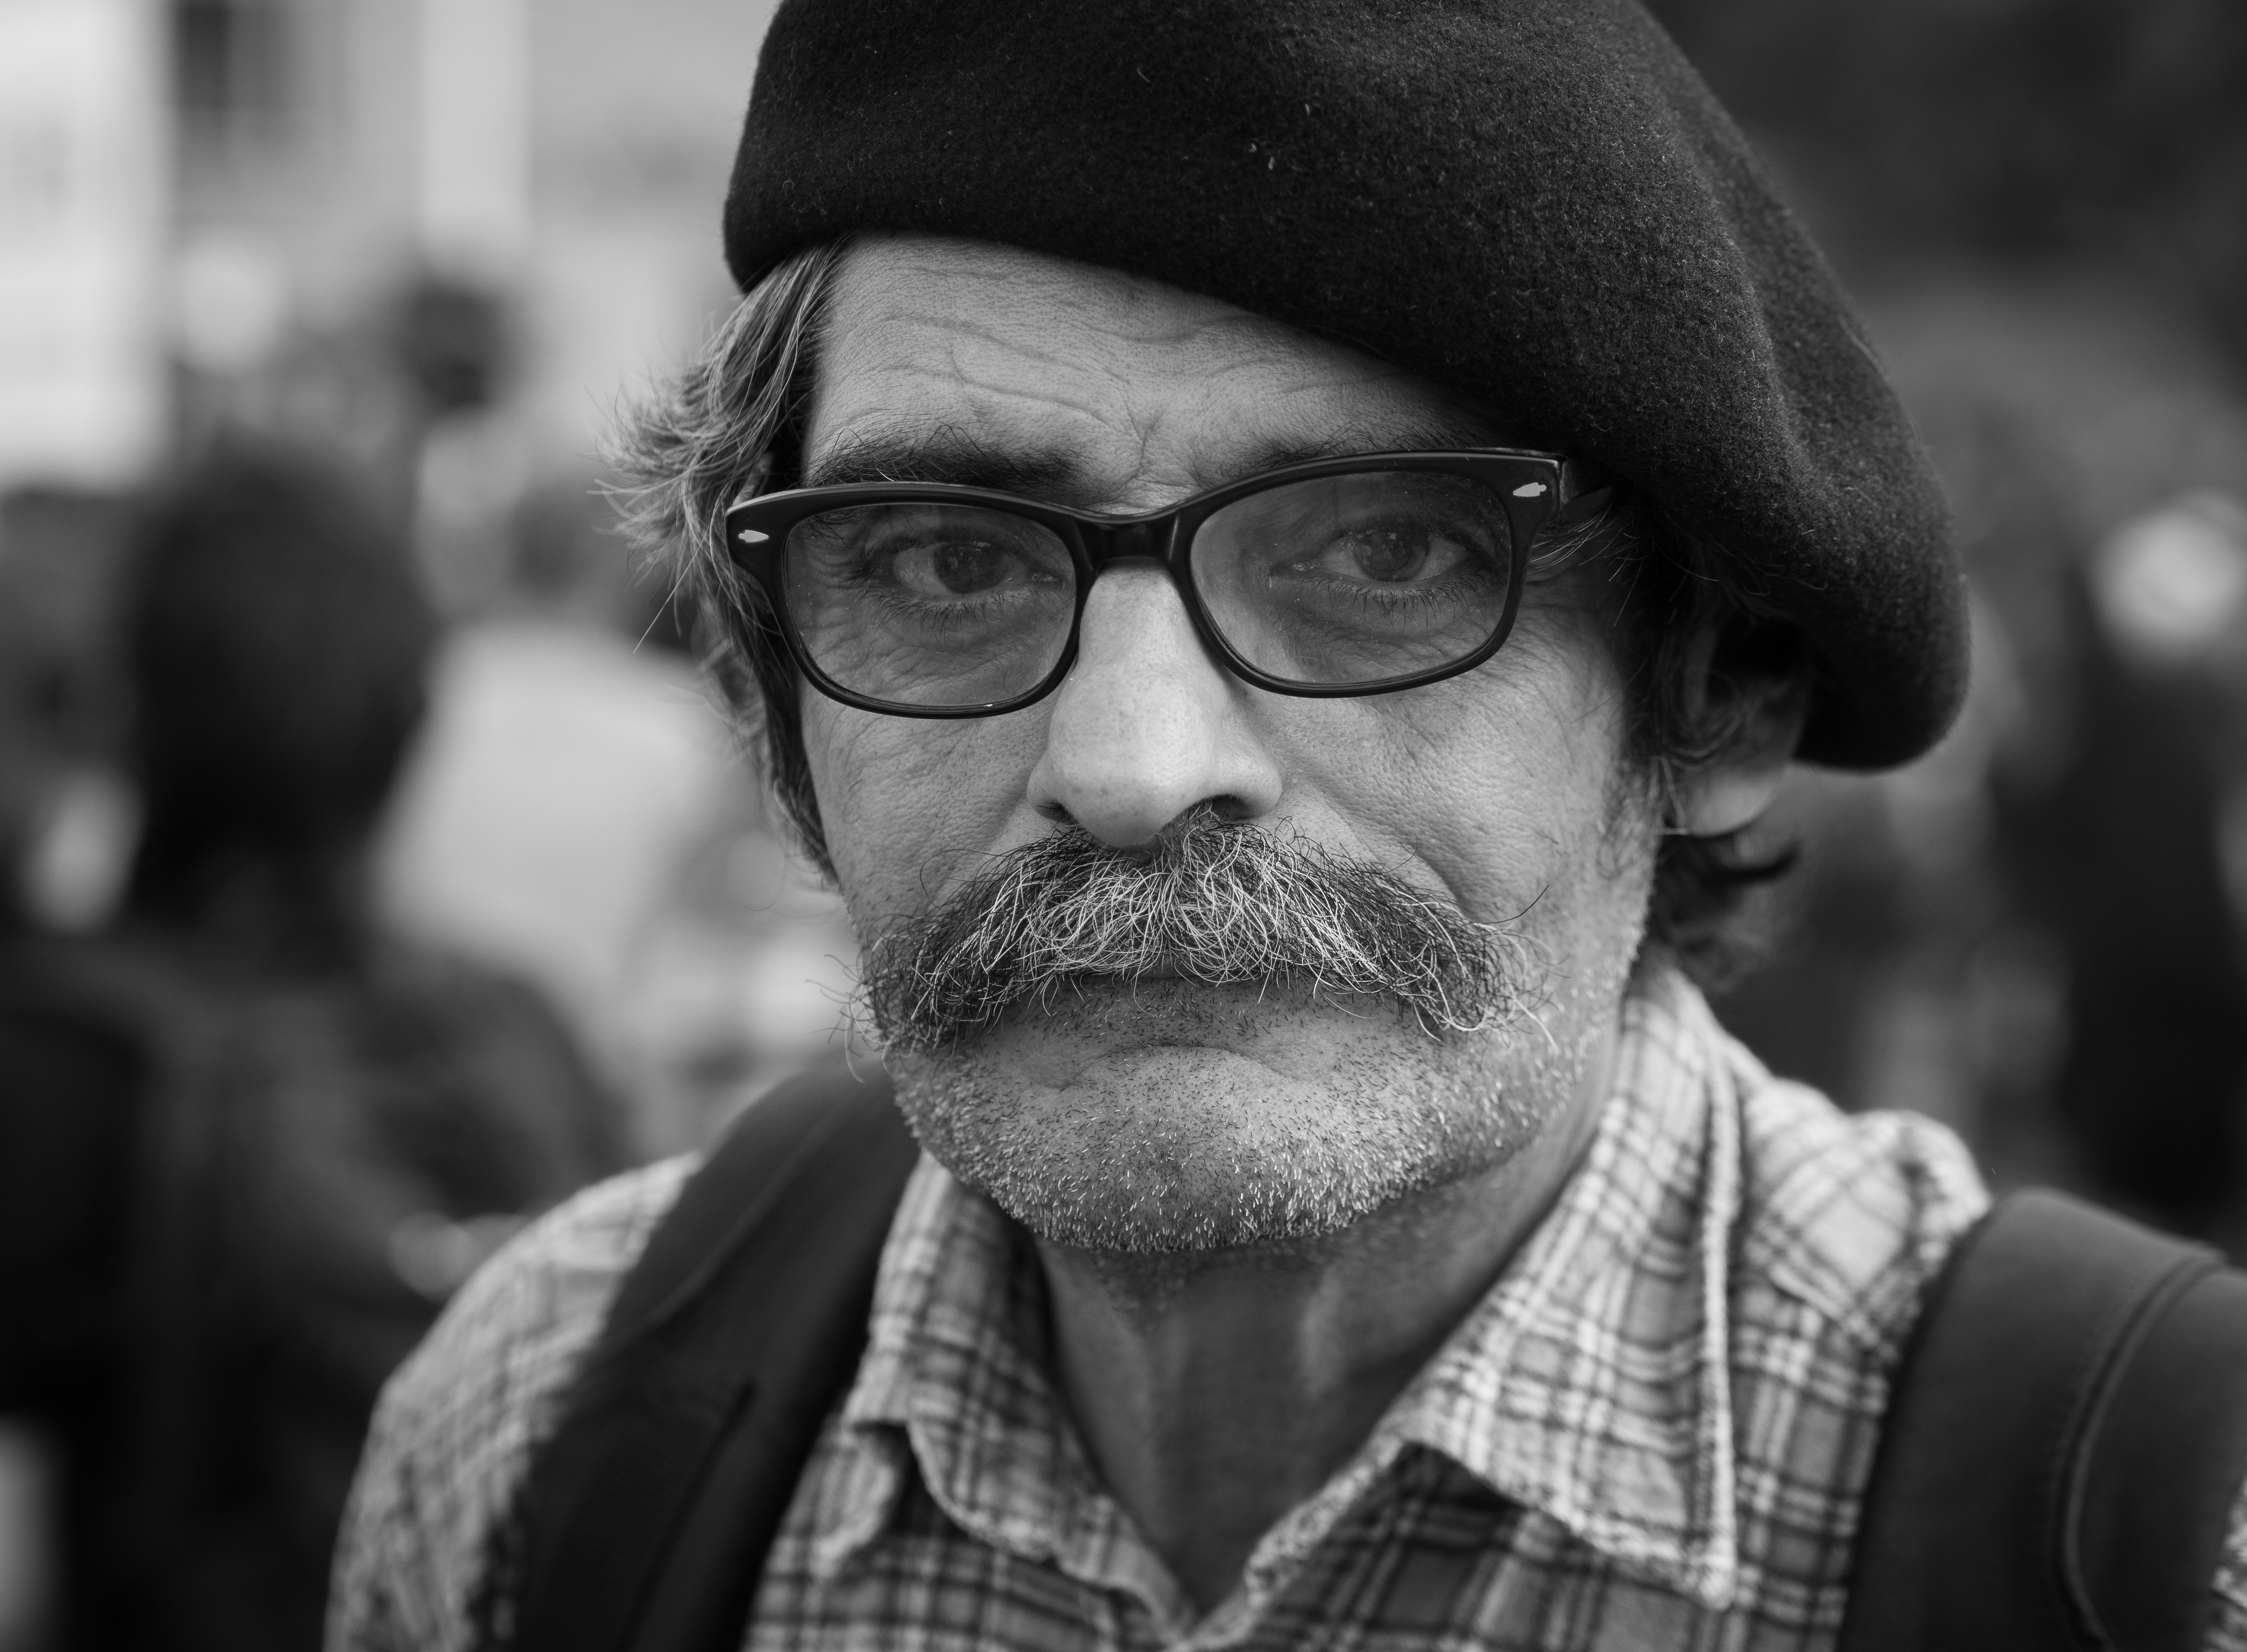
man, person, black and white, people, hair, white, street, photography, ebook, male, portrait, training, black, monochrome, hairstyle, beard, streetphotography, flickr, thomas, video, sunglasses, glasses, olympus, photograph, eyewear, omd, fuji, leica, monochrom, leuthard, hcb, thomasleuthard, monochrome photography, portrait photography, facial hair, vision care